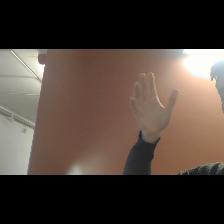
Label: Human